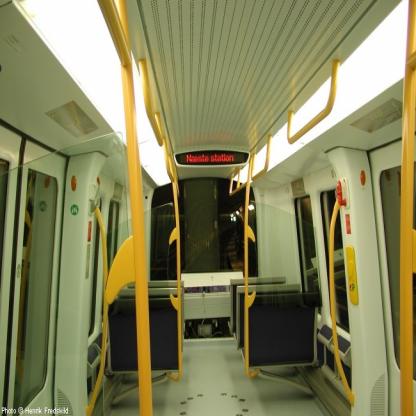
Scene: Indoor